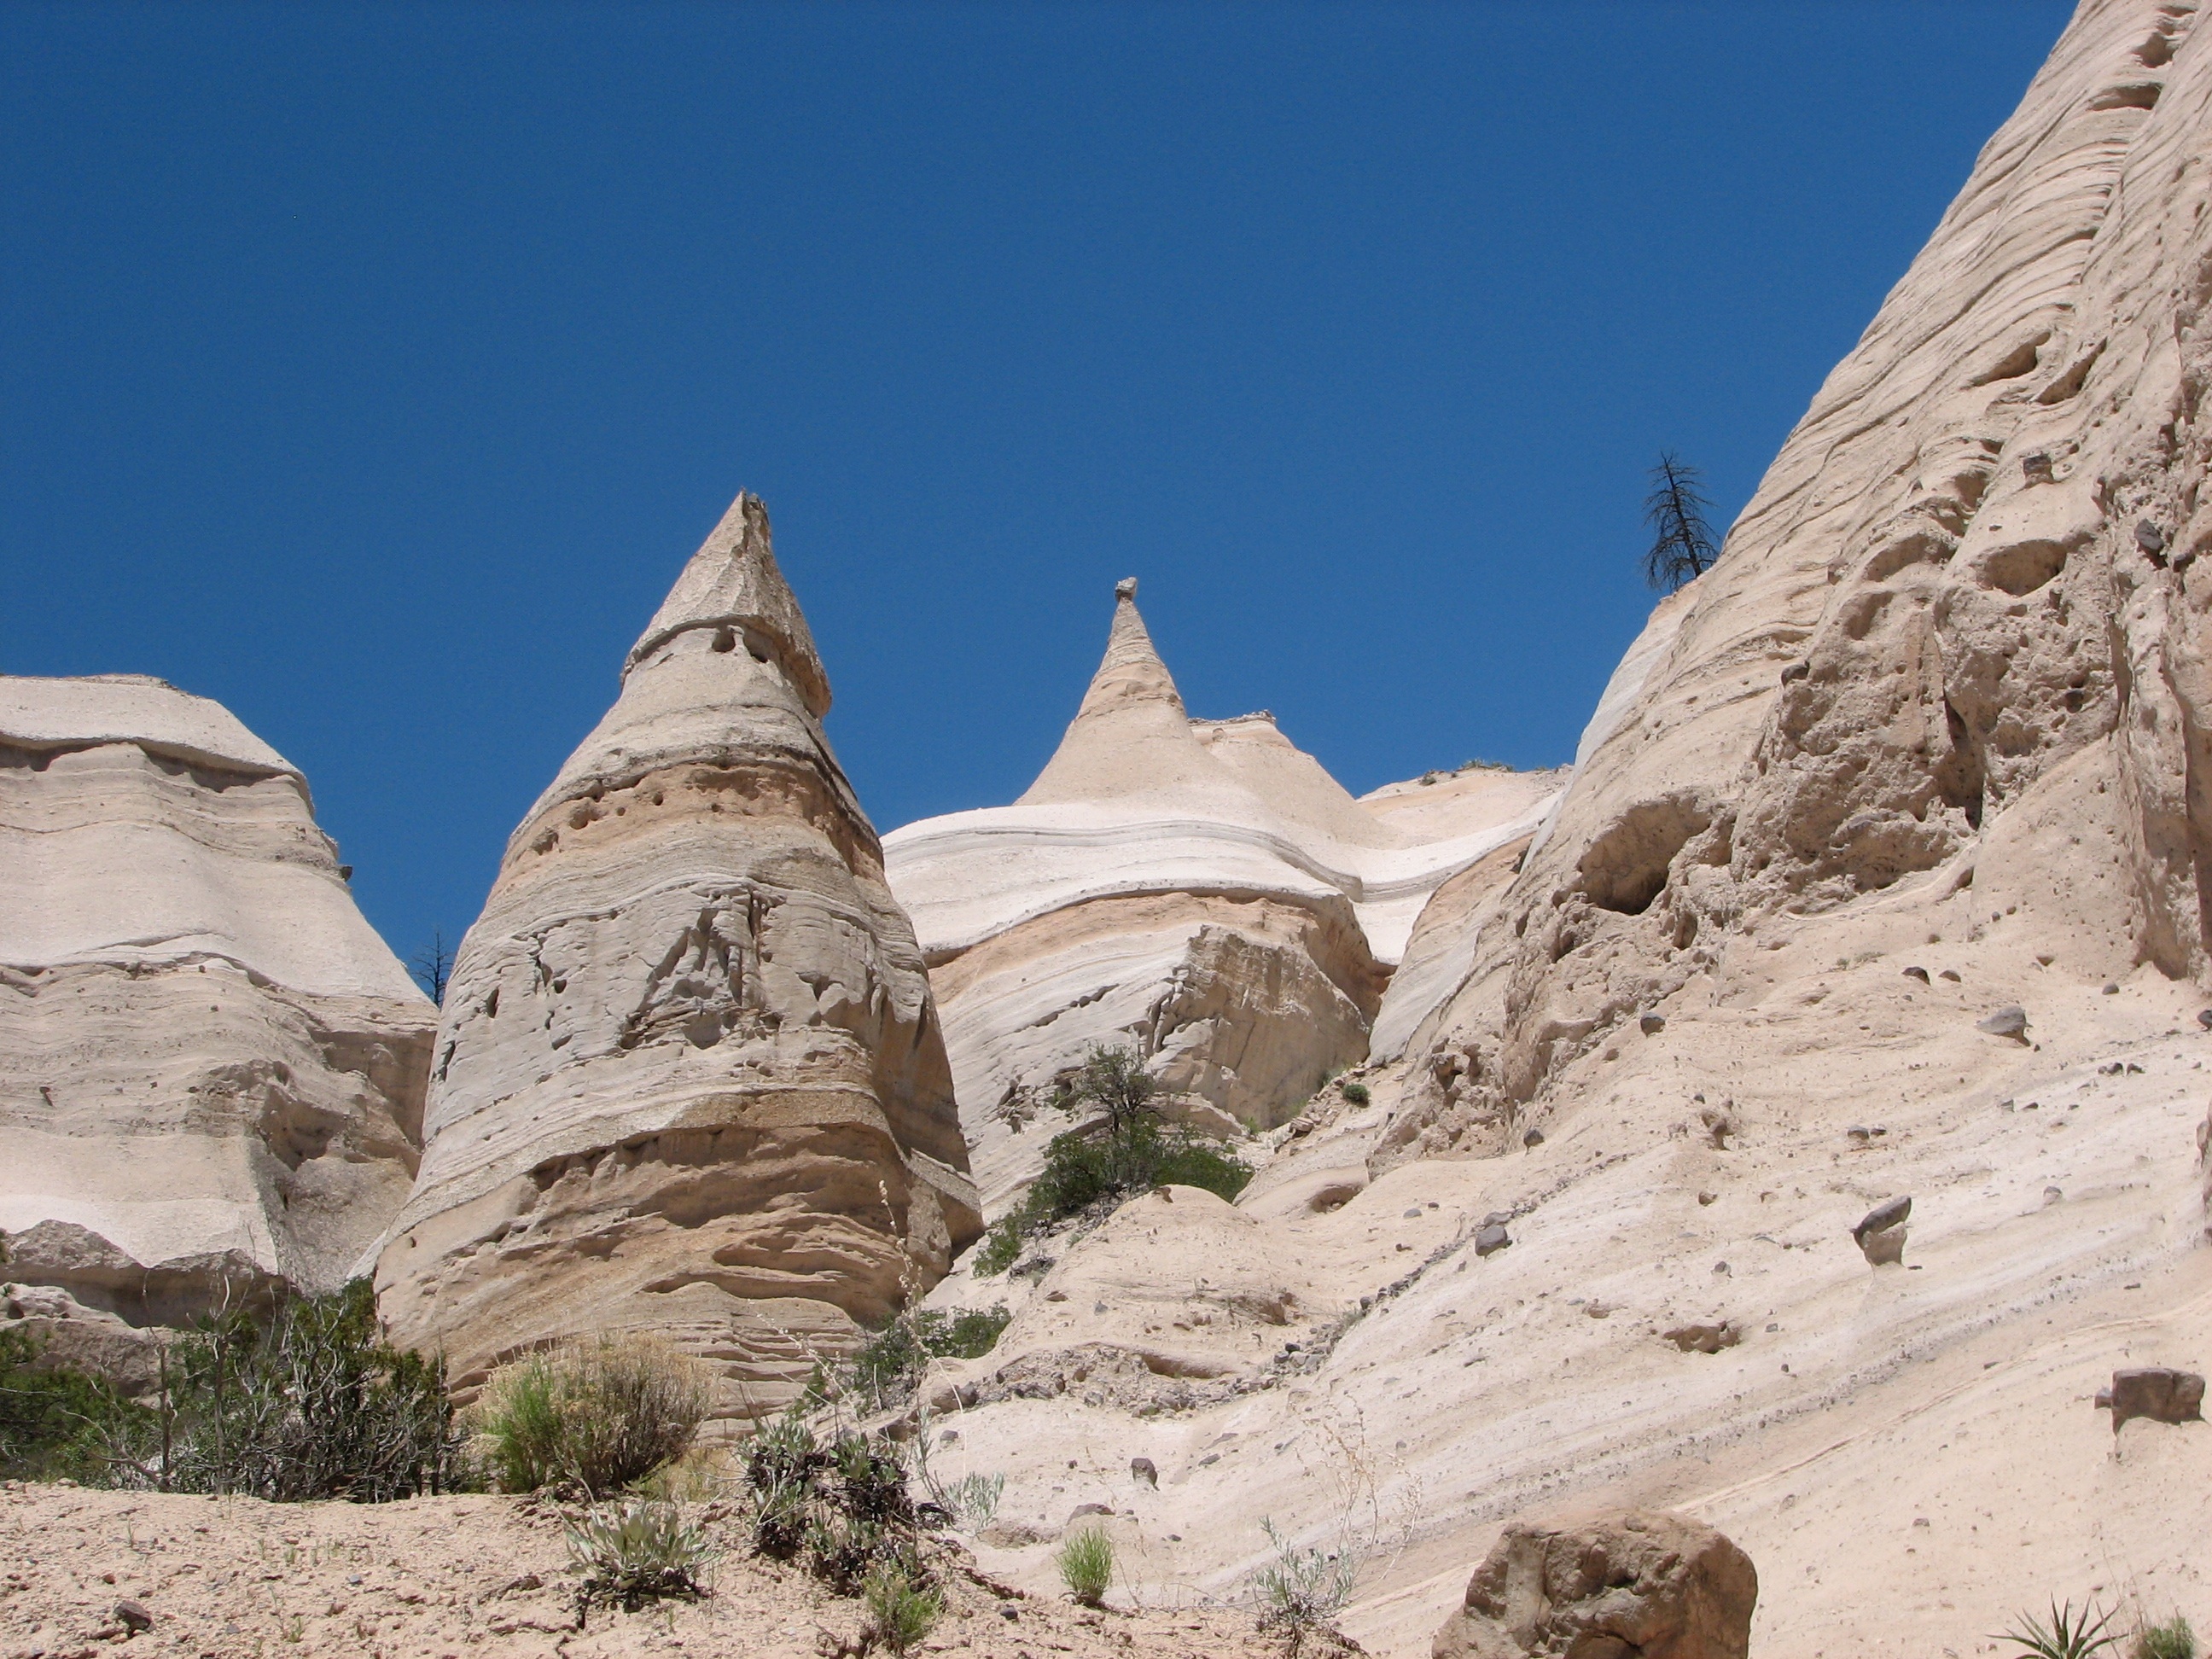
landscape, rock, mountain, desert, valley, mountain range, monument, formation, scenic, terrain, geology, temple, badlands, monastery, plateau, wadi, landform, ancient history, mountainous landforms, tent rocks